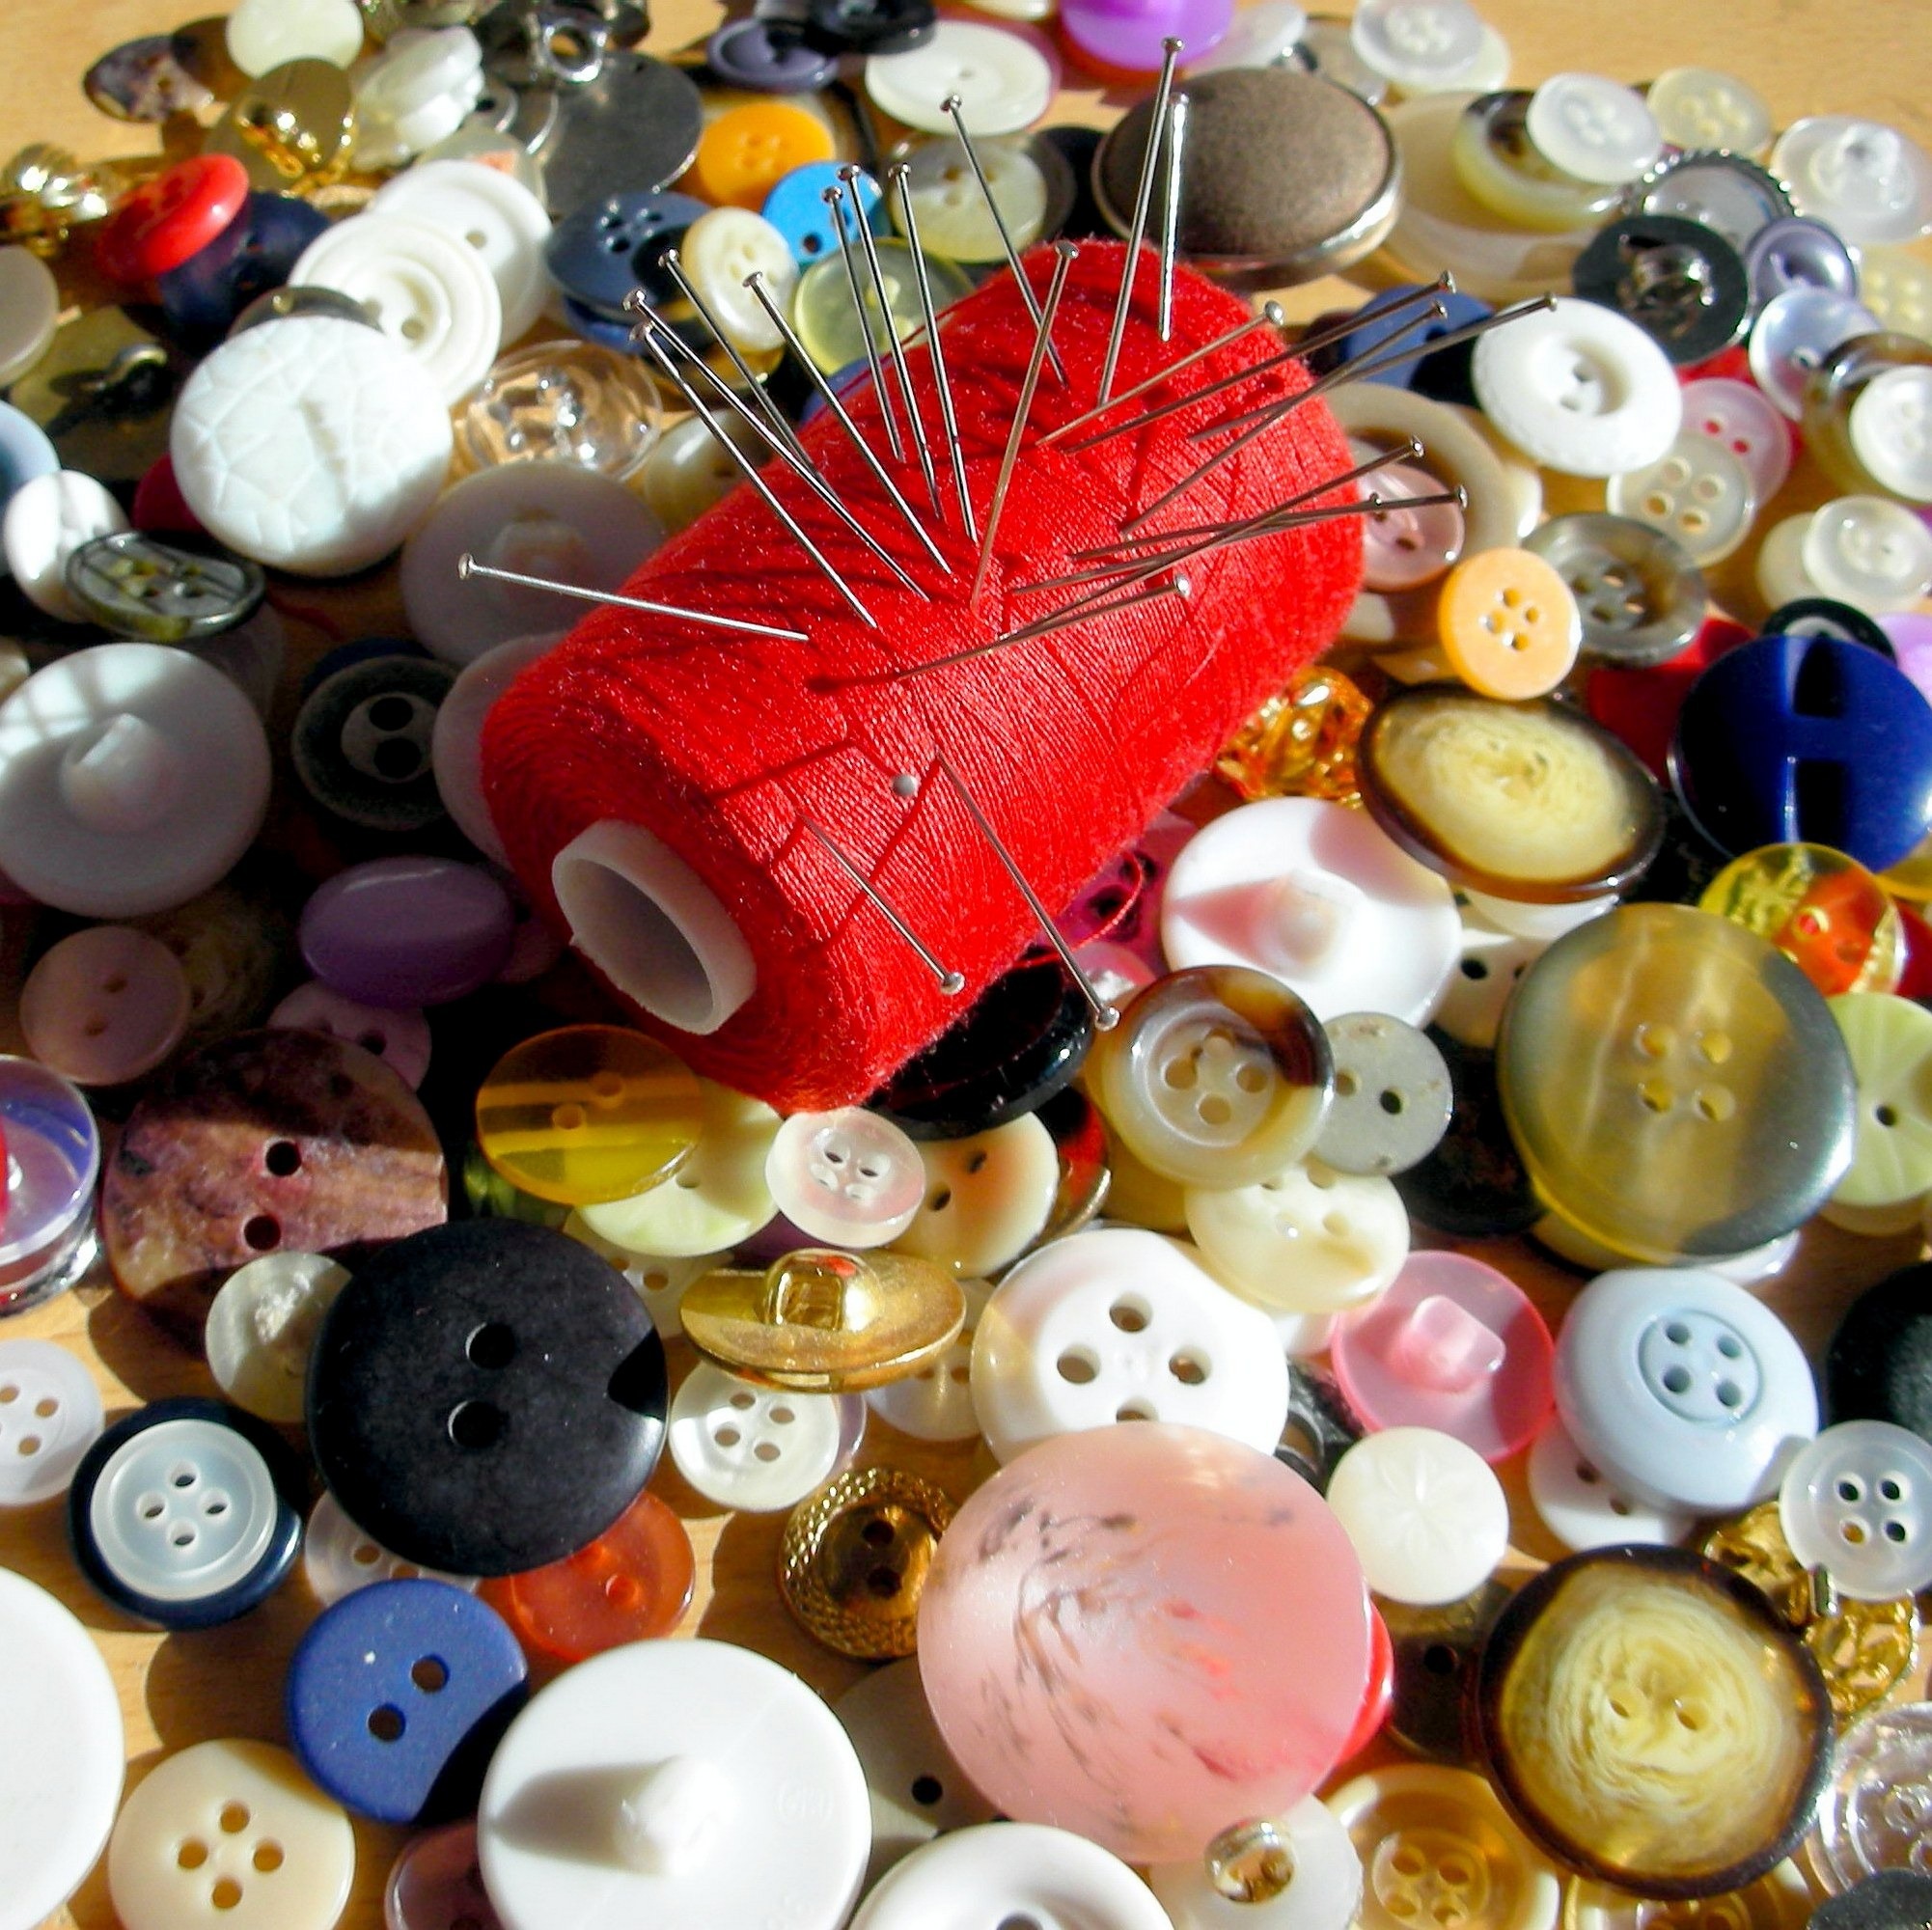
red, bead, button, art, needles, pins, buttons, a lot, jewelry making, fashion accessory, spool of thread